Sky position (RA, Dec in degrees): 4.101, -1.047
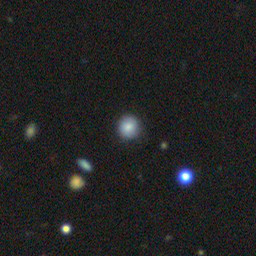
Galaxy morphology: Round Smooth Galaxies